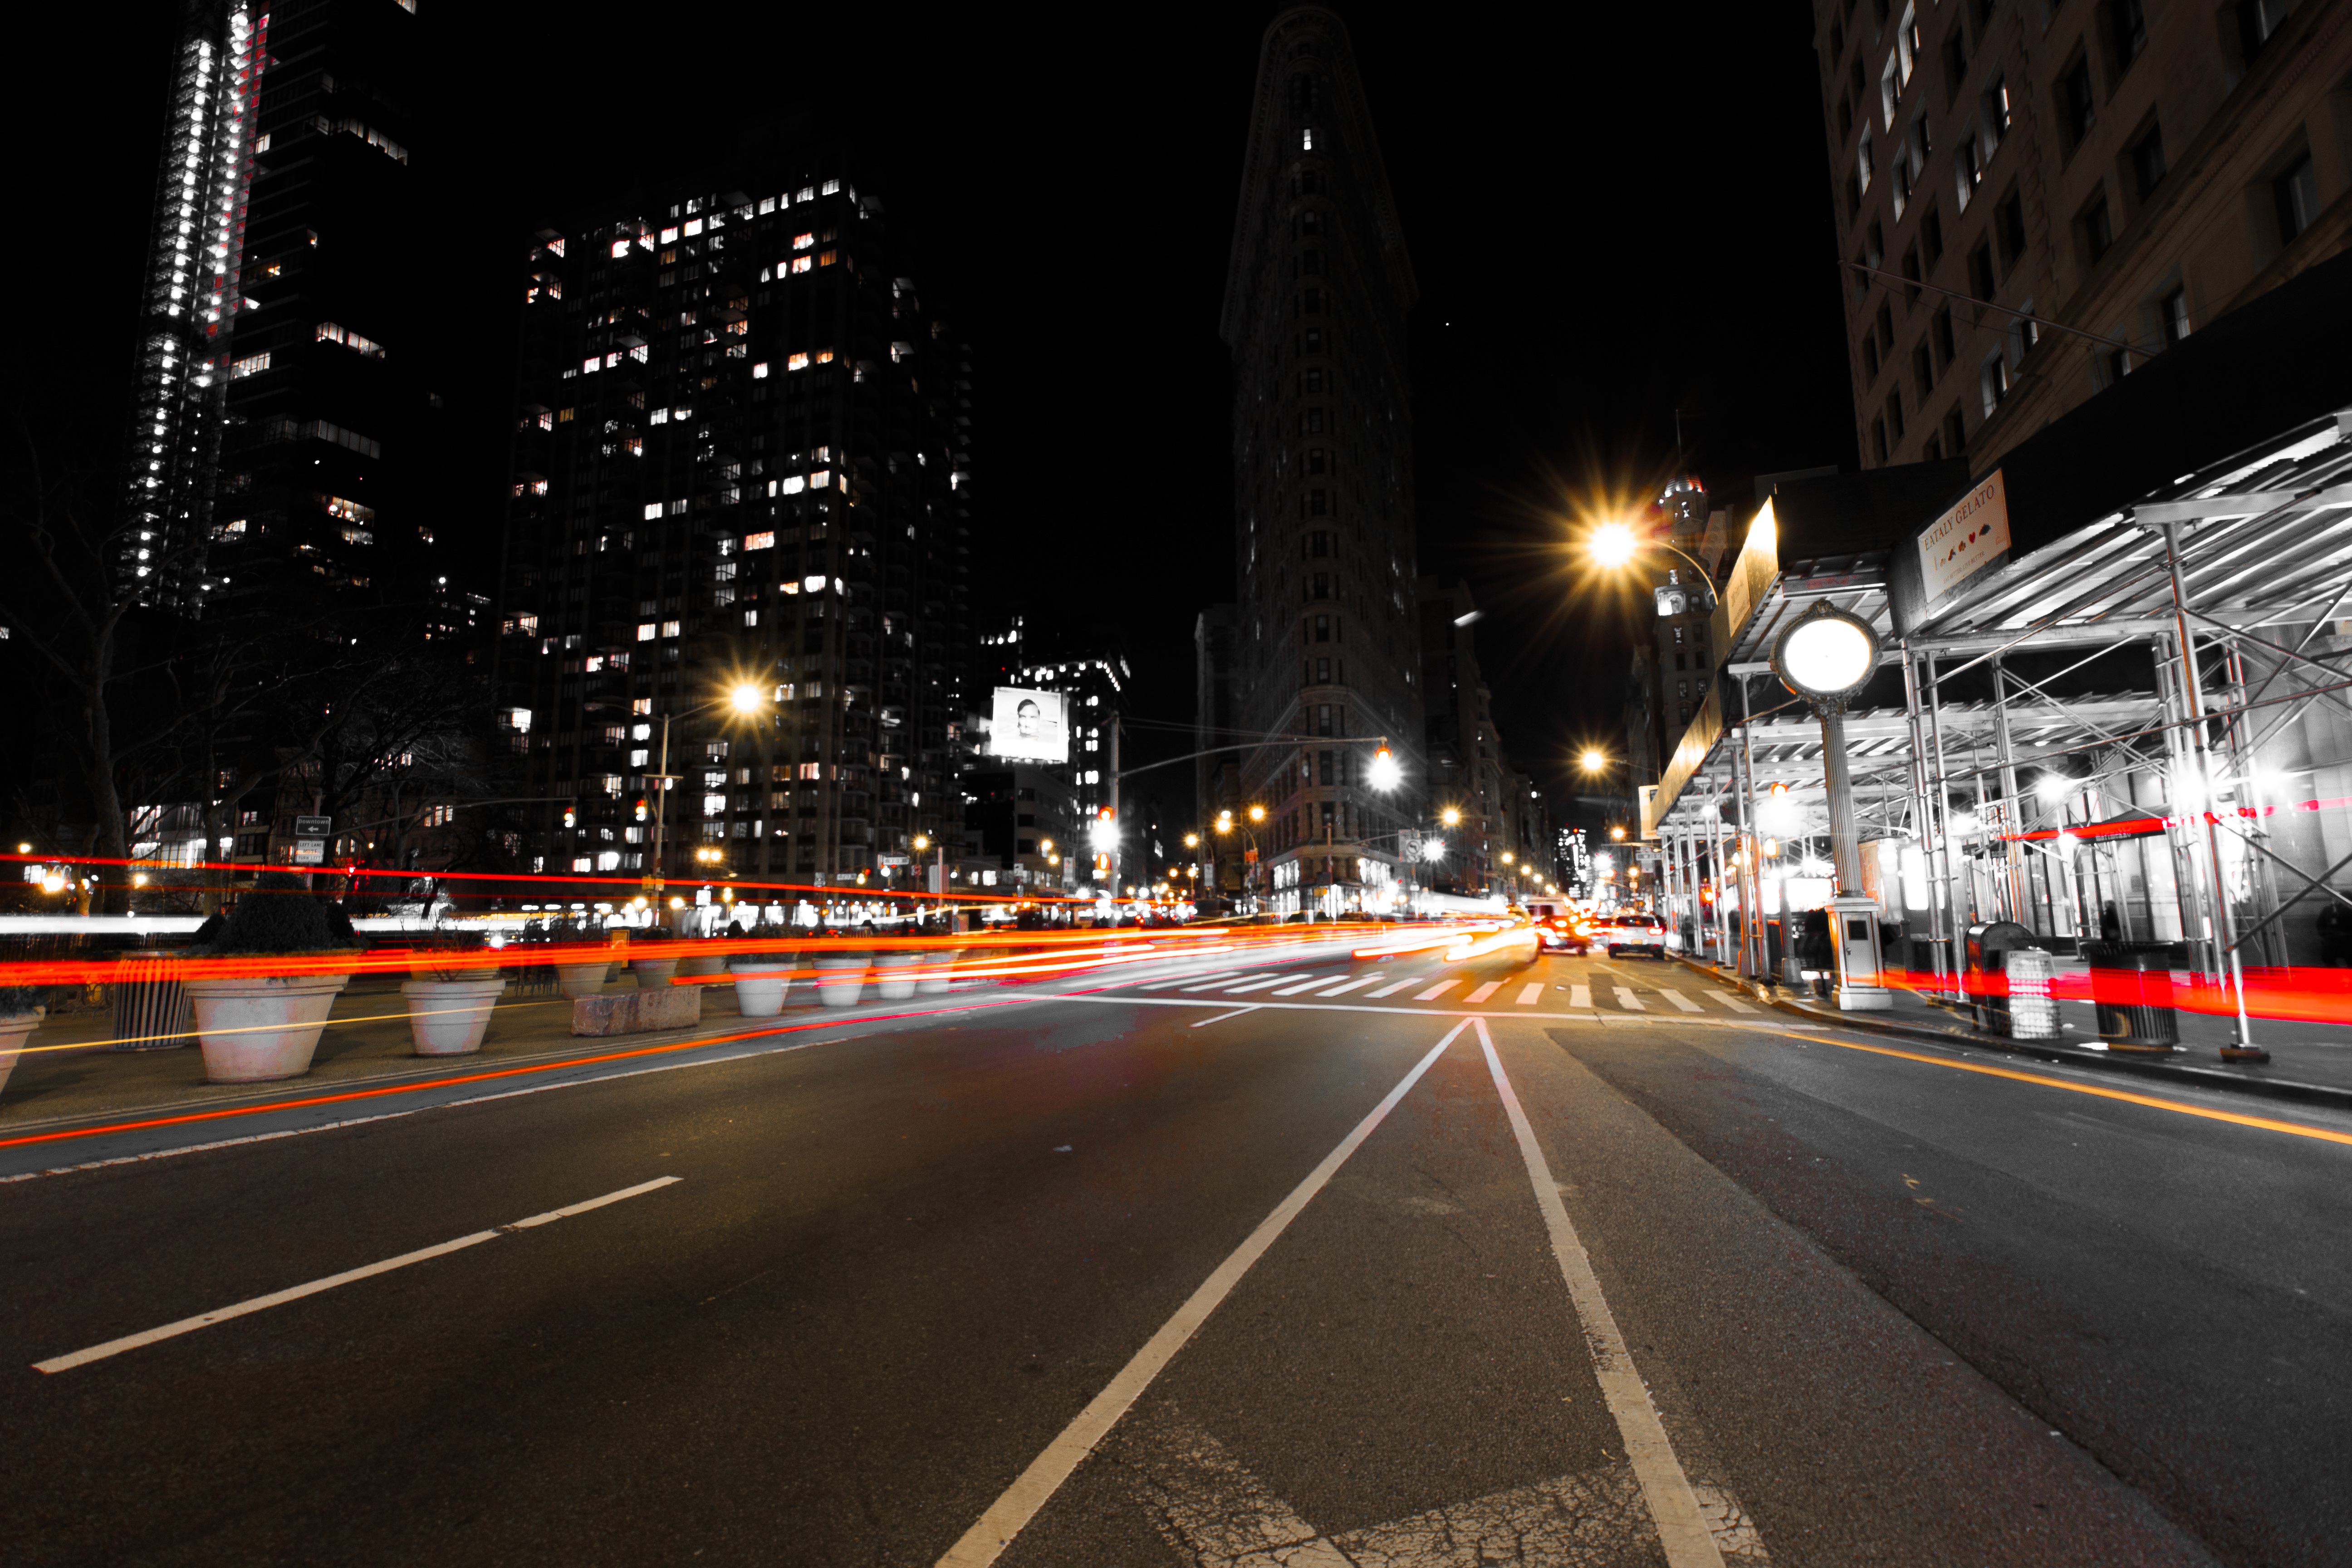
light, road, traffic, street, night, highway, city, cityscape, downtown, evening, lane, lighting, infrastructure, urban area, human settlement